Traditions and anecdotes associated with the Stanley Cup

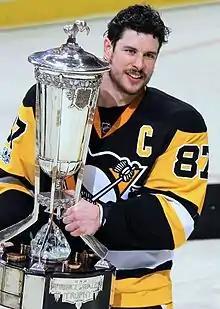
Sidney Crosby with the Prince of Wales Trophy in 2017

The superstition held true in 2004, as Jarome Iginla of the Calgary Flames grabbed the Campbell Bowl, but Dave Andreychuk of the Tampa Bay Lightning refused to touch the Wales Trophy; the Lightning won the Stanley Cup in seven games. In 2007, Daniel Alfredsson and Wade Redden of the Ottawa Senators touched and picked up the Wales Trophy, respectively, but Anaheim Ducks captain Scott Niedermayer never came close to the Campbell Bowl; the Ducks won the Stanley Cup in five games.